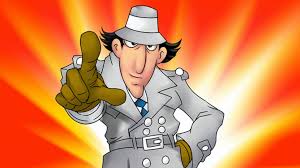
Portrait style: Cartoon Portrait